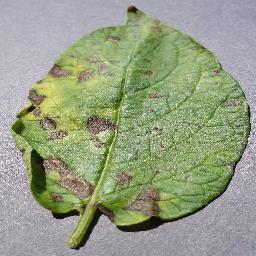
Label: Potato___Early_blight